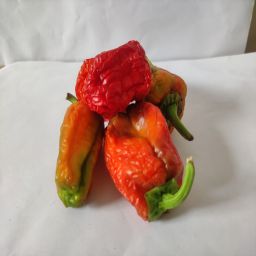
Crop: Bell Pepper
Quality: Dried